Homoscedasticity and heteroscedasticity

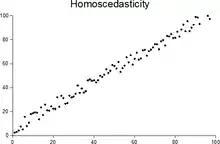
Plot with random data showing homoscedasticity: at each value of "x", the "y"-value of the dots has about the same variance.

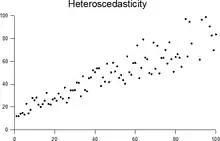
Plot with random data showing heteroscedasticity: The variance of the "y"-values of the dots increases with increasing values of "x".

In statistics, a sequence of random variables is homoscedastic if all its random variables have the same finite variance; this is also known as homogeneity of variance. The complementary notion is called heteroscedasticity, also known as heterogeneity of variance. The spellings "homoskedasticity" and "heteroskedasticity" are also frequently used. “Skedasticity” comes from the Ancient Greek word “skedánnymi”, meaning “to scatter”.